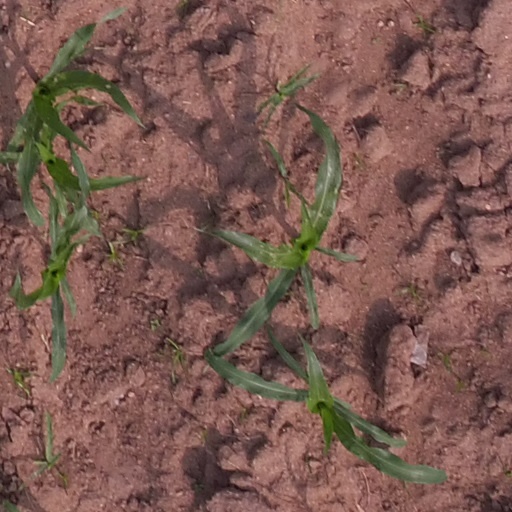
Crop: maize; corn